Tau Mu Tau

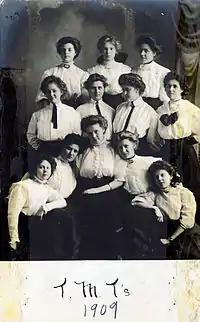
Tau Mu Tau charter members: Back Row: Ruth Cassel, Xeni Mellgren, and Ruth E. Anderson. Middle Row: Dena Asplund, Anna Haglund, Hazel Carlson, and Edith Malmstrom. Bottom Row: Dorothy Nystrom, Minnie Almen, Frances Carlson, Mabel Lucken, and Margaret Nystrom.

Twelve students. founded Tau Mu Tau at Gustavus Adolphus College in St. Peter, Minnesota, in 1904. It was the first sorority to be established at the college. It was originally a college literary society and evolved into having a more social focus. The twelve-member society was originally known as The Modest Twelve. The charter members were Minnie Almen, Ruth E. Anderson, Dena Asplund, Frances Carlson, Hazel Carlson, Ruth Cassel, Anna Haglund, Mabel Lucken, Edith Malmstrom, Xeni Mellgren, Dorothy Nystrom, and Margaret Nystrom. Cassel was its first president.